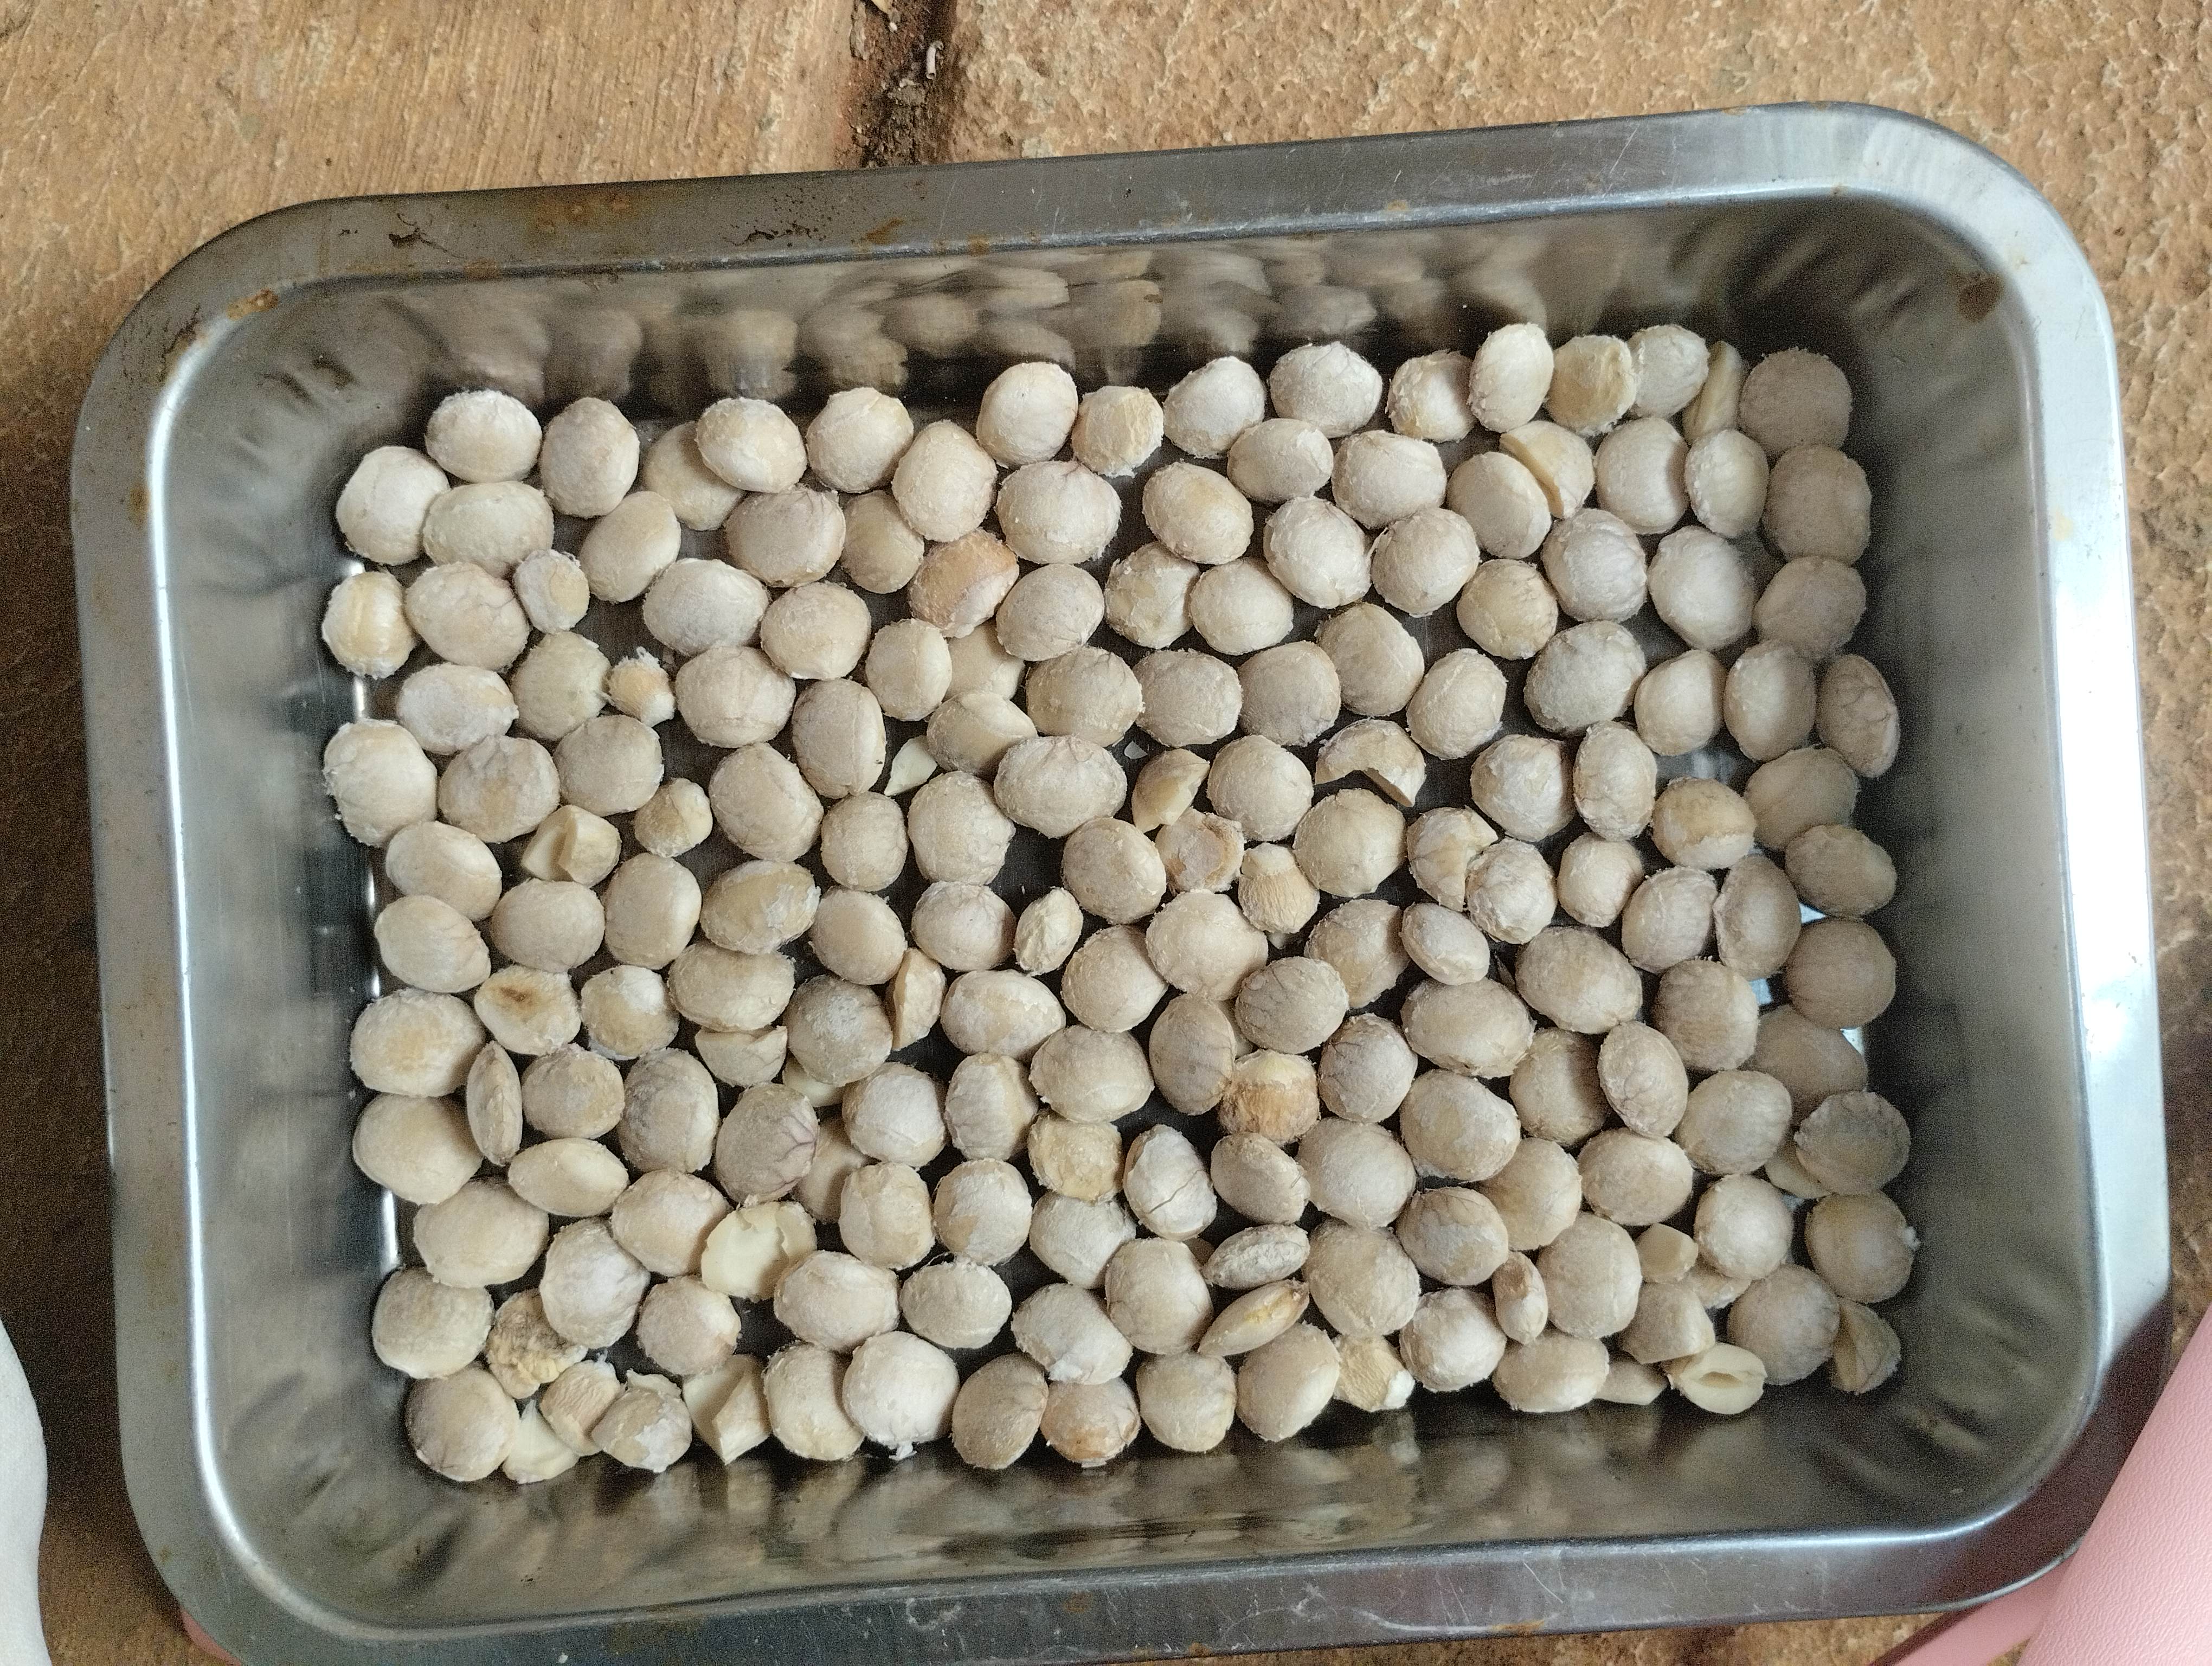
Label: bagus (good seed)